Art in bronze and brass

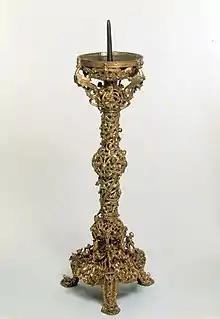
The Gloucester Candlestick, early 12th century

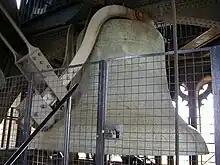
"Big Ben"

Provision of elaborate tomb monuments and church furniture gave much work to German and Netherlandish founders. Mention may be made of the seven-branch candlestick at Essen Cathedral made for the Abbess Matilda about the year 1000, and another at Brunswick completed in 1223; also of the remarkable font of the 13th century made for Hildesheim Cathedral at the charge of Wilbernus, a canon of the cathedral. Other fonts are found at Brandenburg and Würzburg. Vast numbers of bronze and brass ewers, holy-water vessels, reliquaries and candelabra were produced in the Middle Ages. In general, most of the finest work was executed for the Church. An important centre of medieval copper and brass casting (Dutch: "geelgieten"; literally "yellow casting") was the Meuse Valley, especially in the 12th century. The city of Dinant gave its name to the French term for all types of artistic copper and brass work: "dinanderie" (see also section "Brass"). After the destruction of the town by Charles the Bold in 1466, many brass workers moved to Maastricht, Aachen and other towns in Germany and even England.